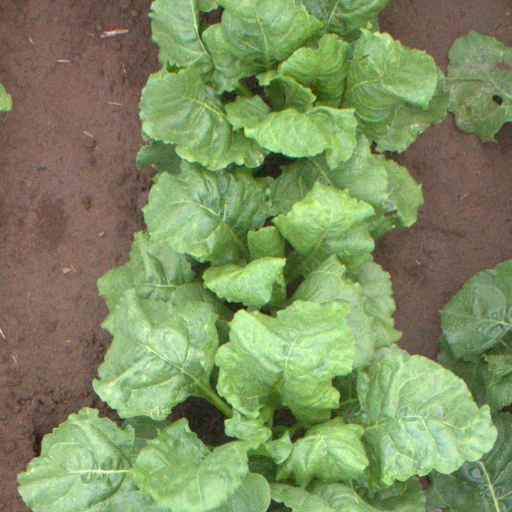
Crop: sugar beet